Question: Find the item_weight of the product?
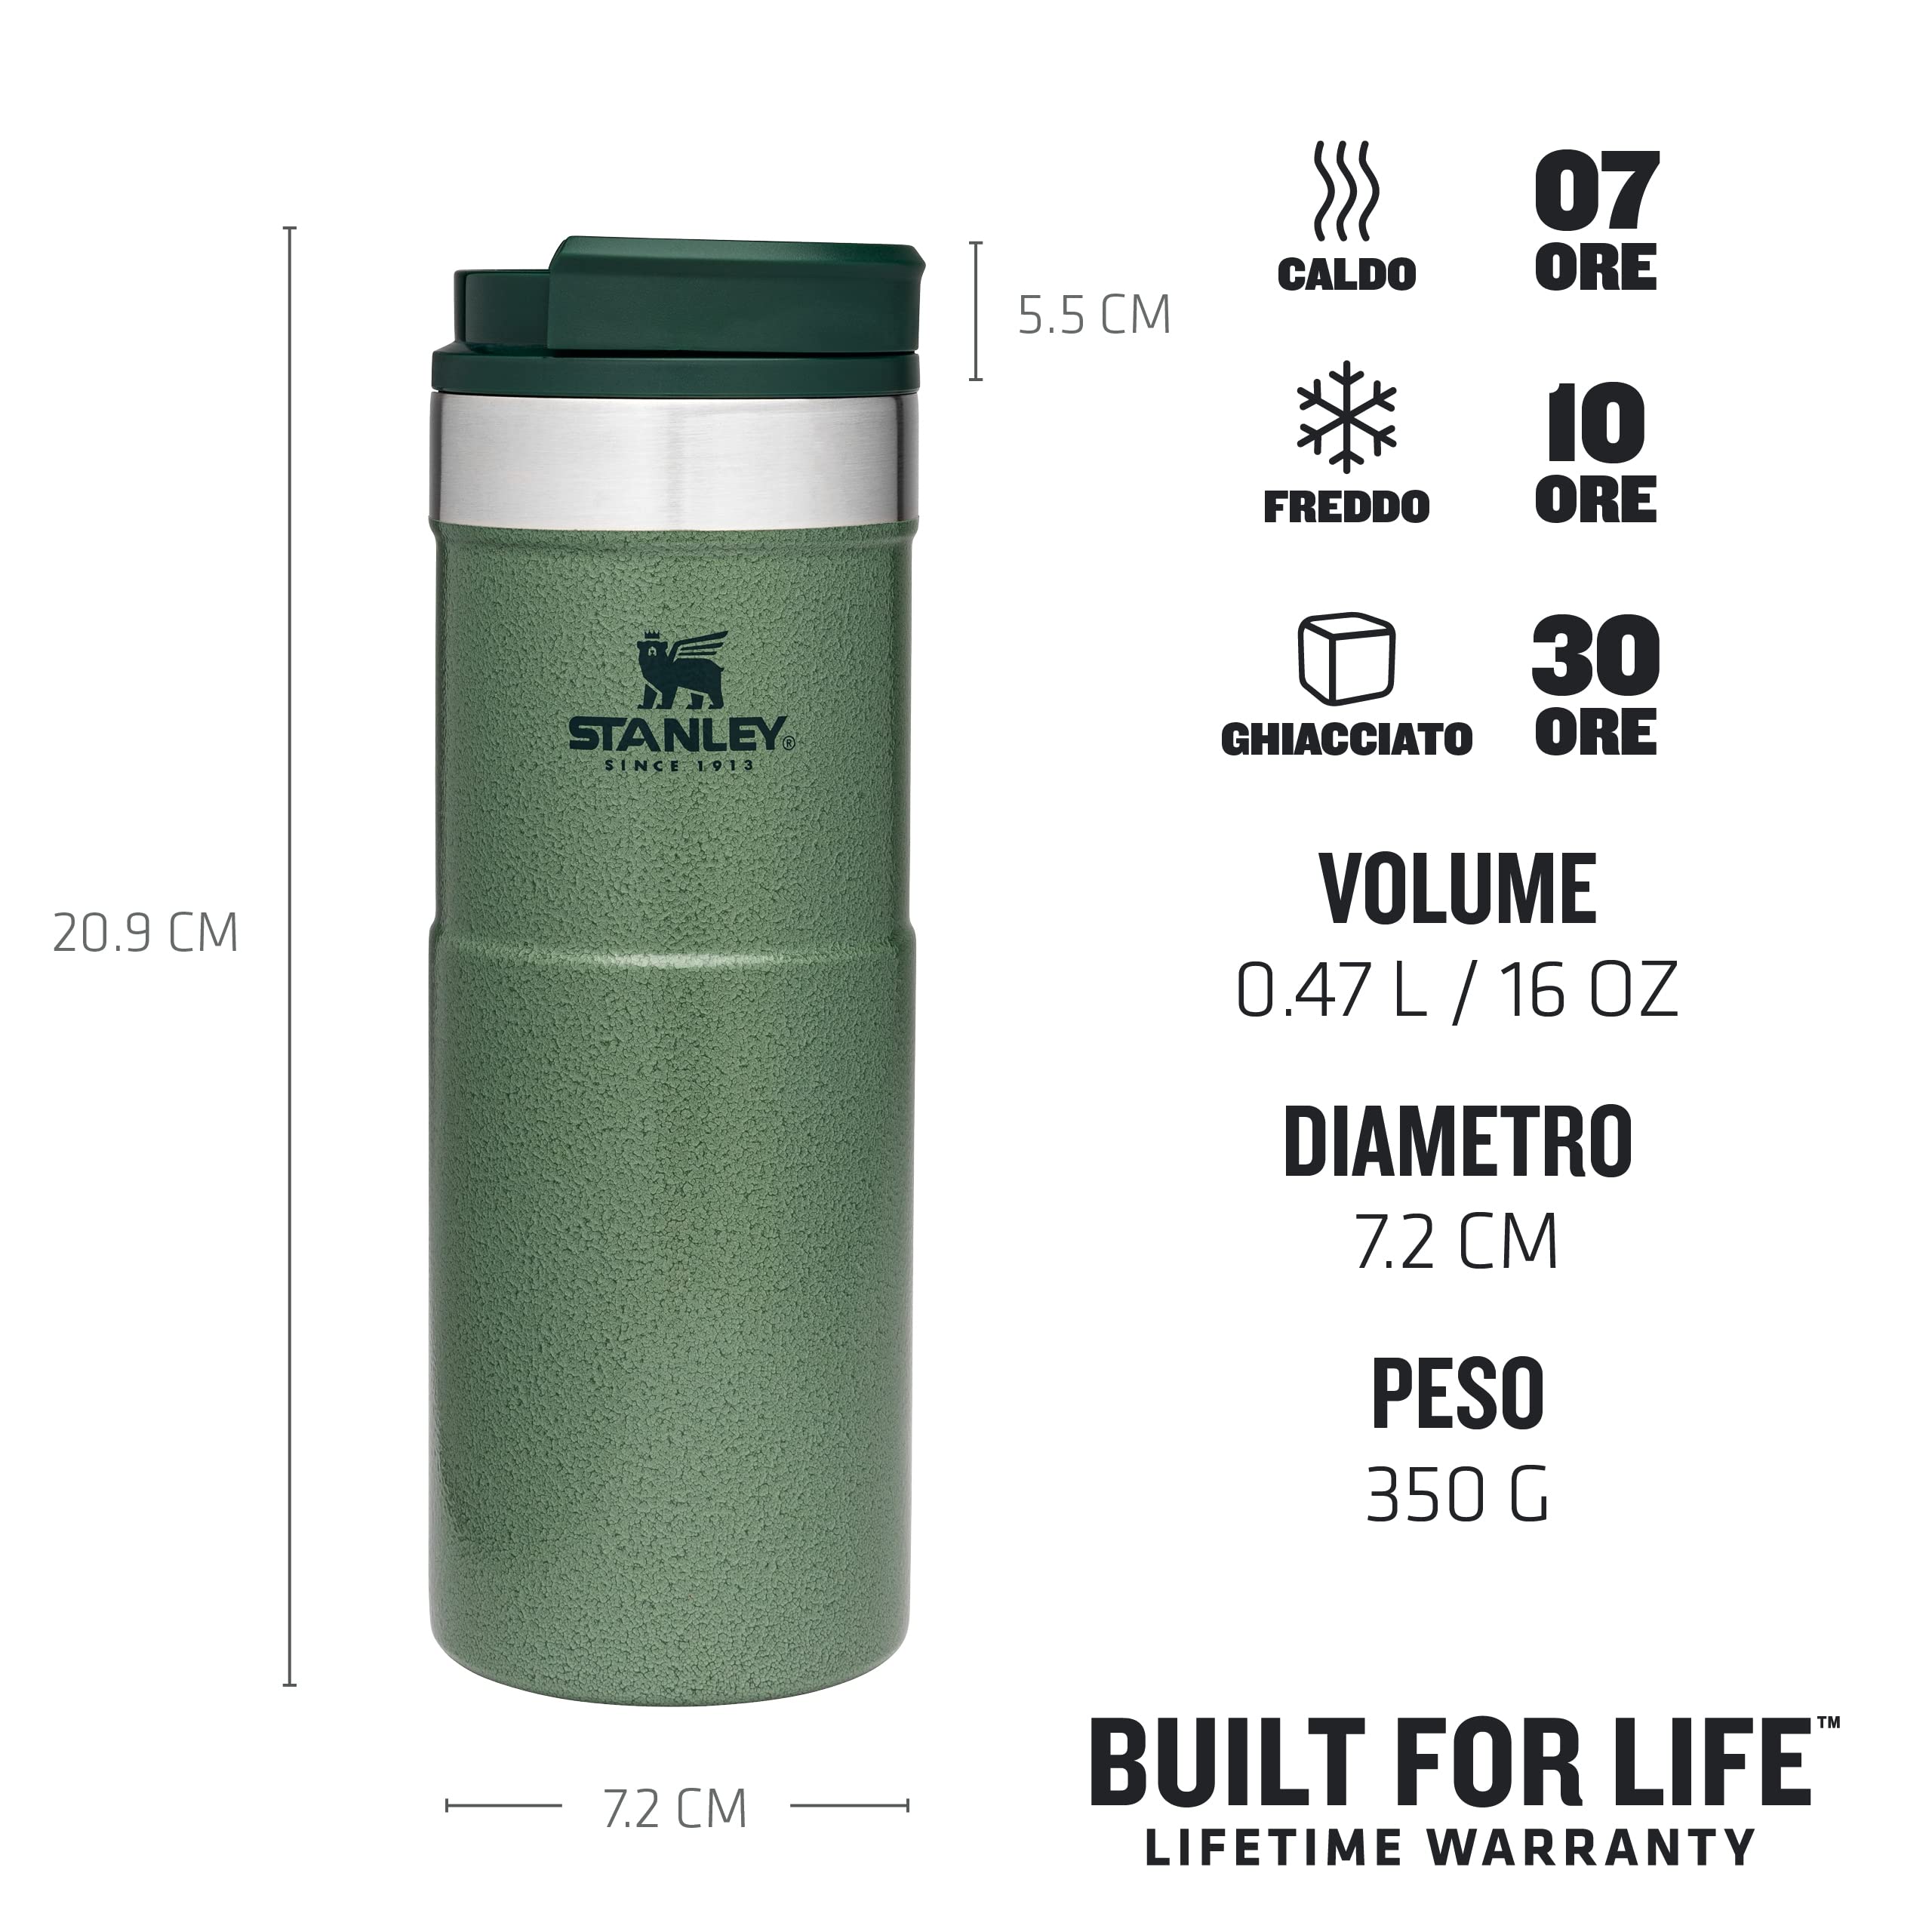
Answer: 350.0 gram